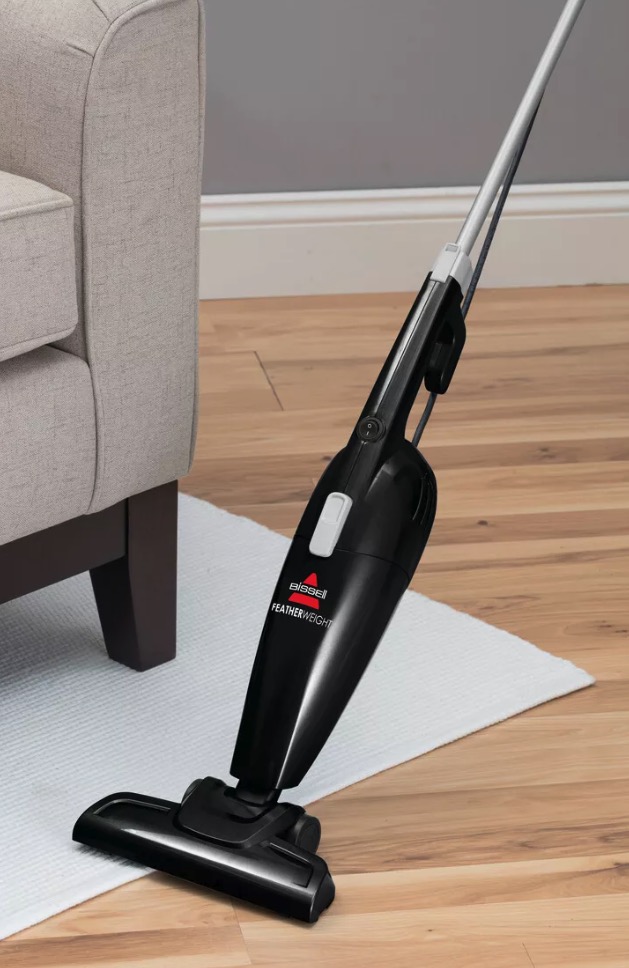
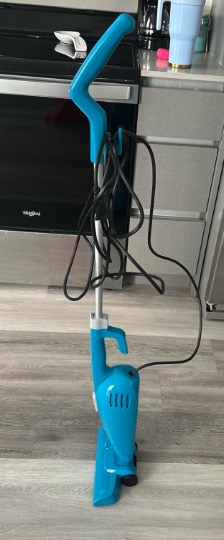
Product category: items_vacuum
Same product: no